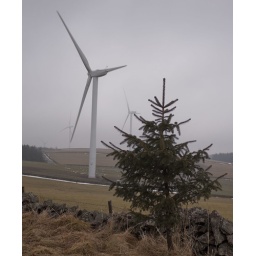
Wind turbine near Stow in the Scottish Borders. Single tree on the side of the road was a bit out of place.